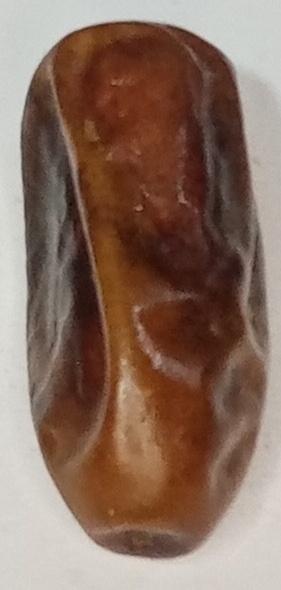
Variety: gajar
Size: small
Grade: grade-3